Merchant Taylors' Girls' School

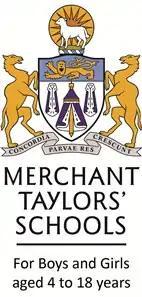
Merchant Taylors' Schools' Crest

Merchant Taylors' Girls' School is a selective private girls' school in Great Crosby, Merseyside, England.